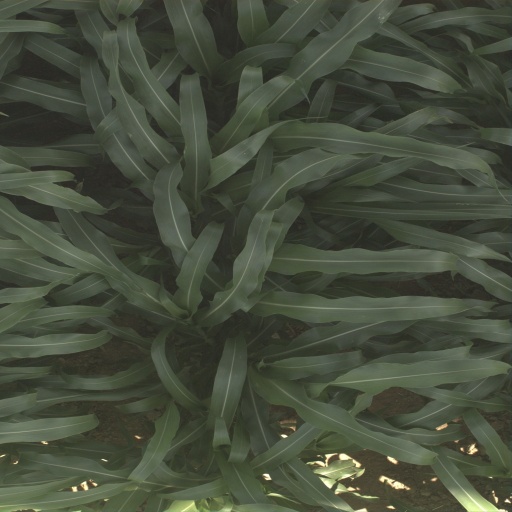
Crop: sorghum